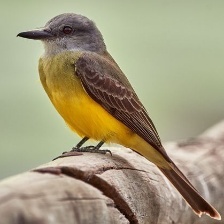
Species: TROPICAL KINGBIRD
Scientific name: TYRANNUS MELANCHOLICUS